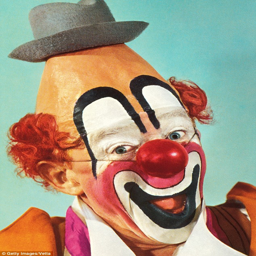
tears of a clown : no one 's around to take the place of today 's performers